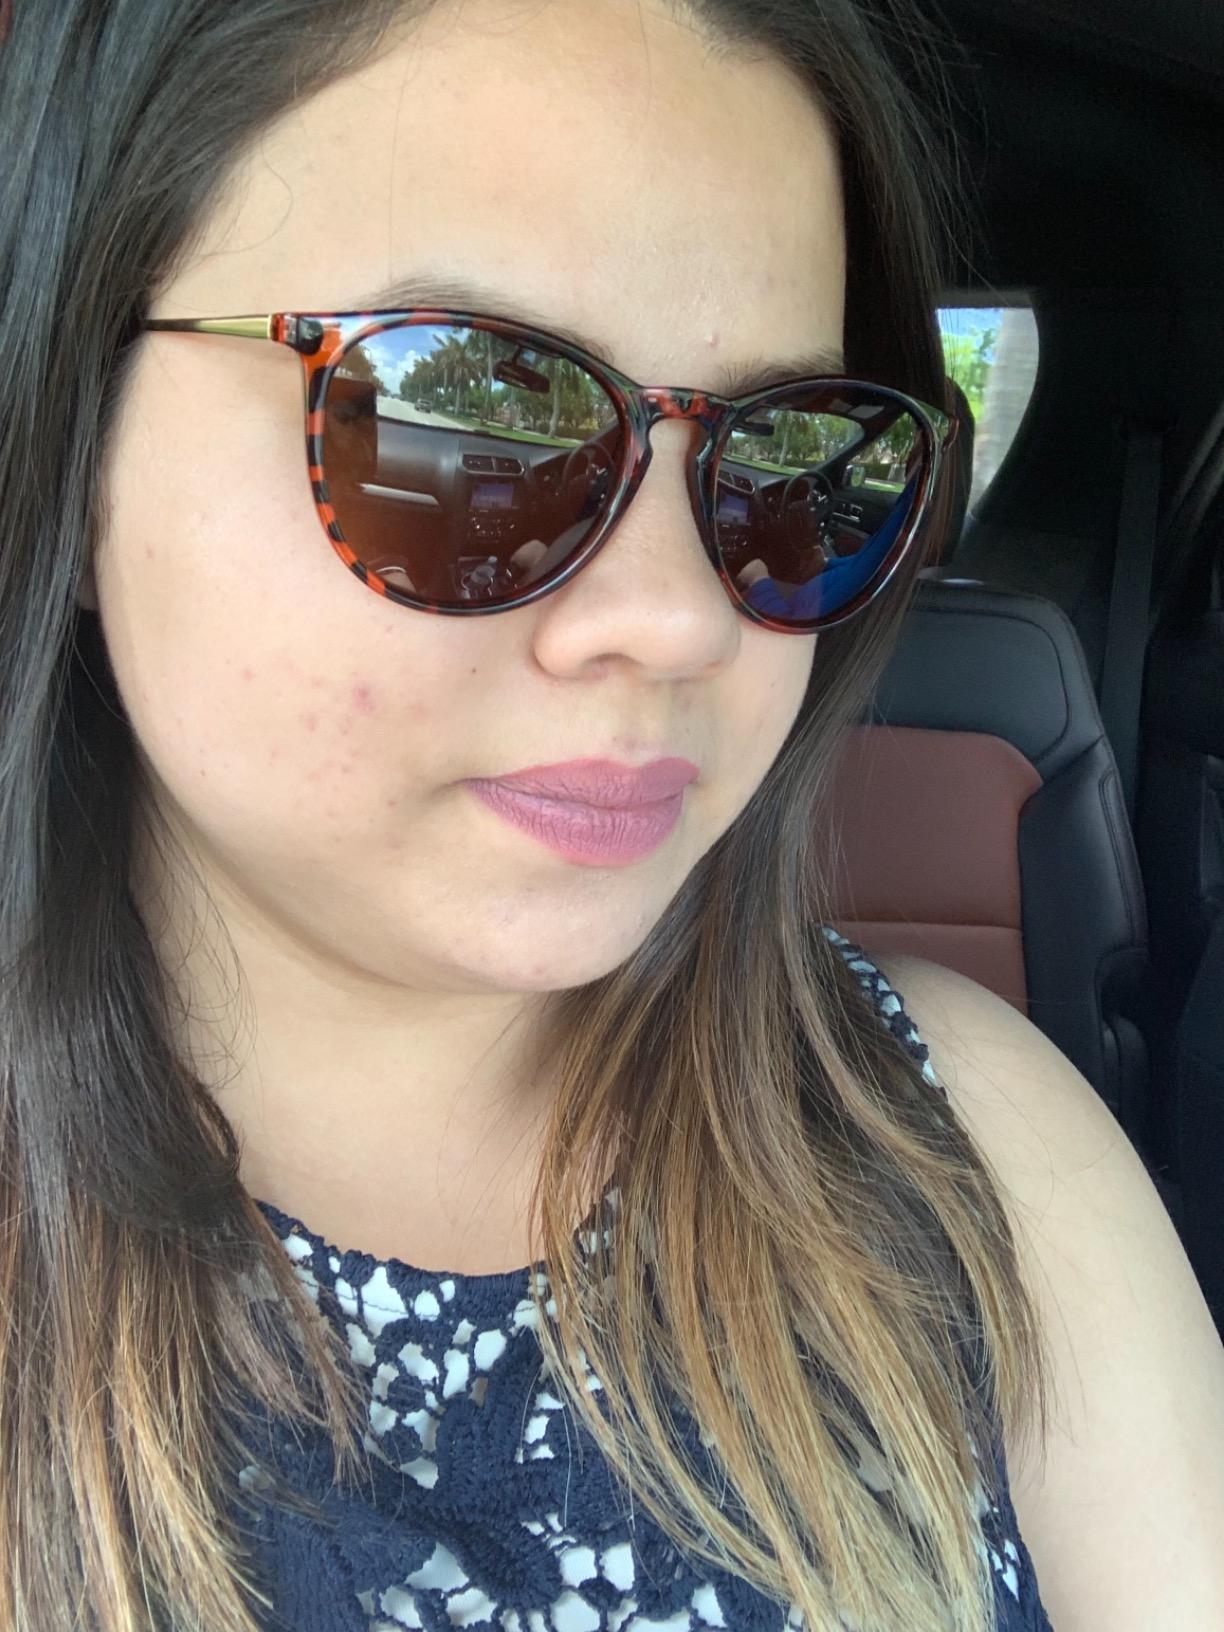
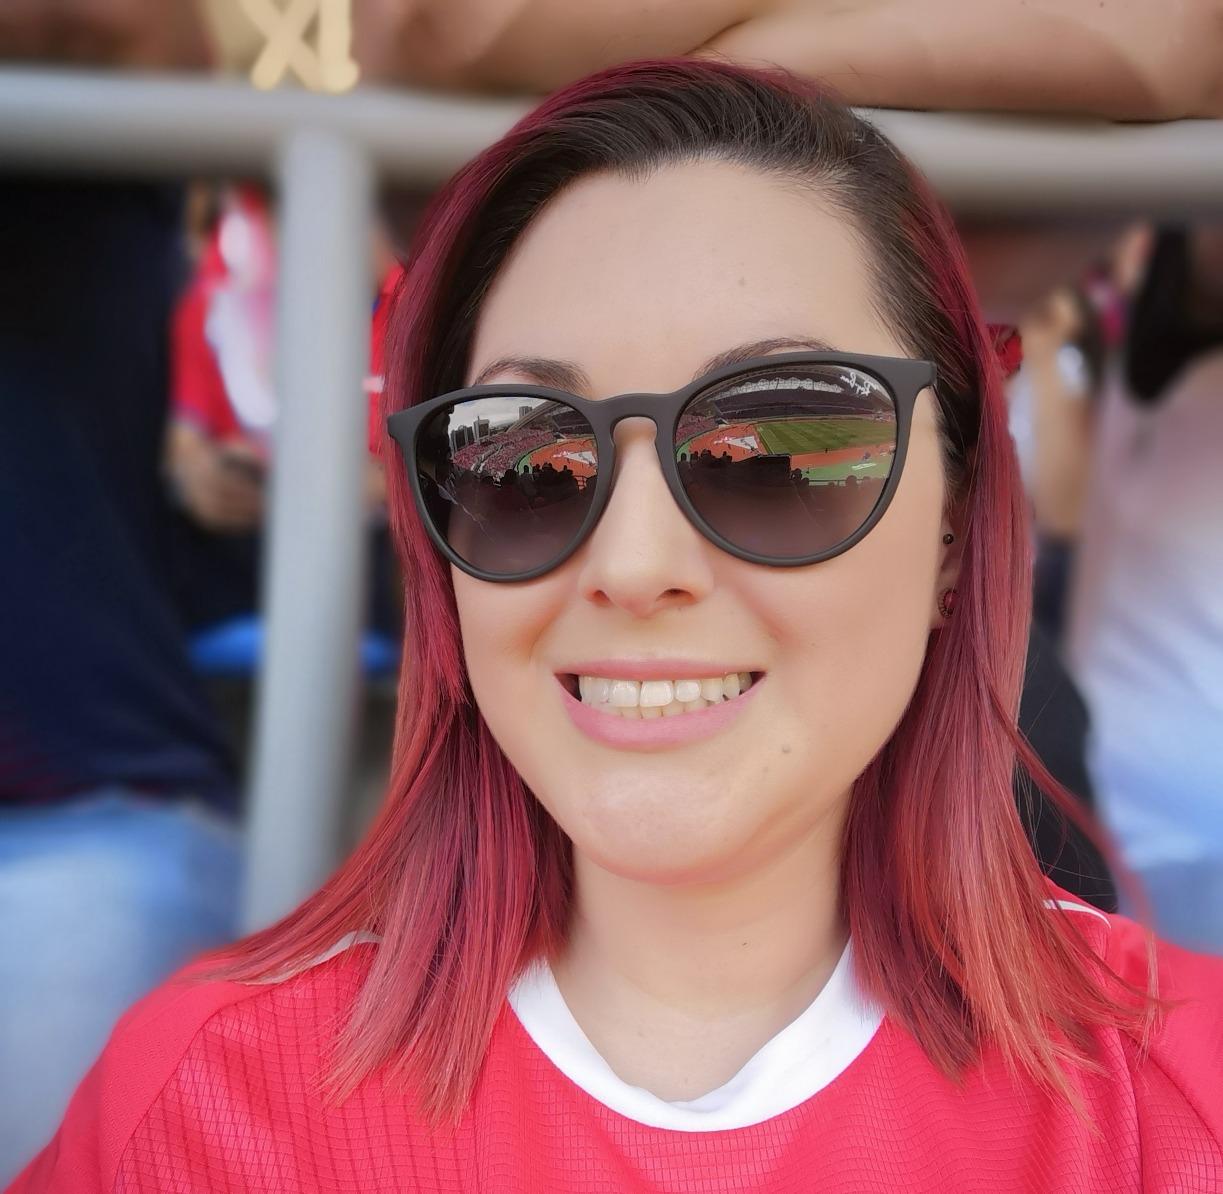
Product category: accessories_sunglasses
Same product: no